Ski for Light

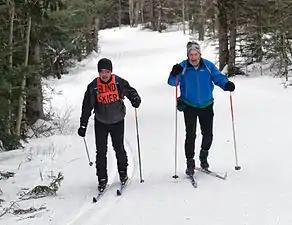
Blind skier and guide

The idea of teaching blind people to cross-country ski began with Erling Stordahl, a blind Norwegian musician, whose efforts led to the creation in 1964 of the "Ridderrennet", or "Knights race". Held in Beitostolen, Norway, the "Ridderrennet" hosts more than 1,000 disabled participants and guides from around the world. The idea for Ski for Light, patterned after the "Ridderrennet", was brought to the United States in 1975 by Olav Pedersen, who was a ski instructor at the Breckenridge Ski Resort, and by Bjarne Eikevik, the International President of the Sons of Norway.